Djadochta Formation

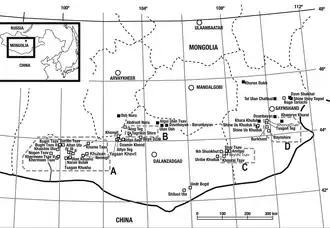
Cretaceous-aged dinosaur fossil localities of Mongolia. Djadochta localities at area B.

The Djadochta formation was first documented and explored—though only a single locality—during paleontological expeditions of the American Museum of Natural History in 1922–1925, which were part of the Central Asiatic expeditions. The expeditions were led by Roy Chapman Andrews, in company of Walter Willis Granger as chief paleontologist and field team. The team did extensive exploration at the Bayn Dzak (formerly Shabarakh Usu) region, which they nicknamed flaming cliffs, given that at sunset the sediments of this locality had a characteristic reddish color. Notable finds included the first known fossils of "Oviraptor", "Protoceratops", "Saurornithoides", and "Velociraptor", the first confirmed dinosaur eggs (a partial nest of "Oviraptor"), as well as fossil mammals. Some of these were briefly described by Henry Fairfield Osborn during the ongoing years of the expeditions. In 1927 the formation was formally described and established by Berkey and Morris, with Bayn Dzak as the type locality.